Gică Petrescu

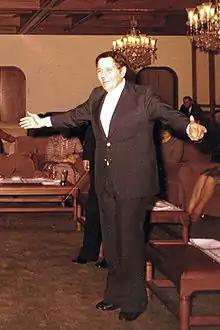

Gică Petrescu (2 April 1915 – 18 June 2006) was a prolific Romanian folk music composer and performer.